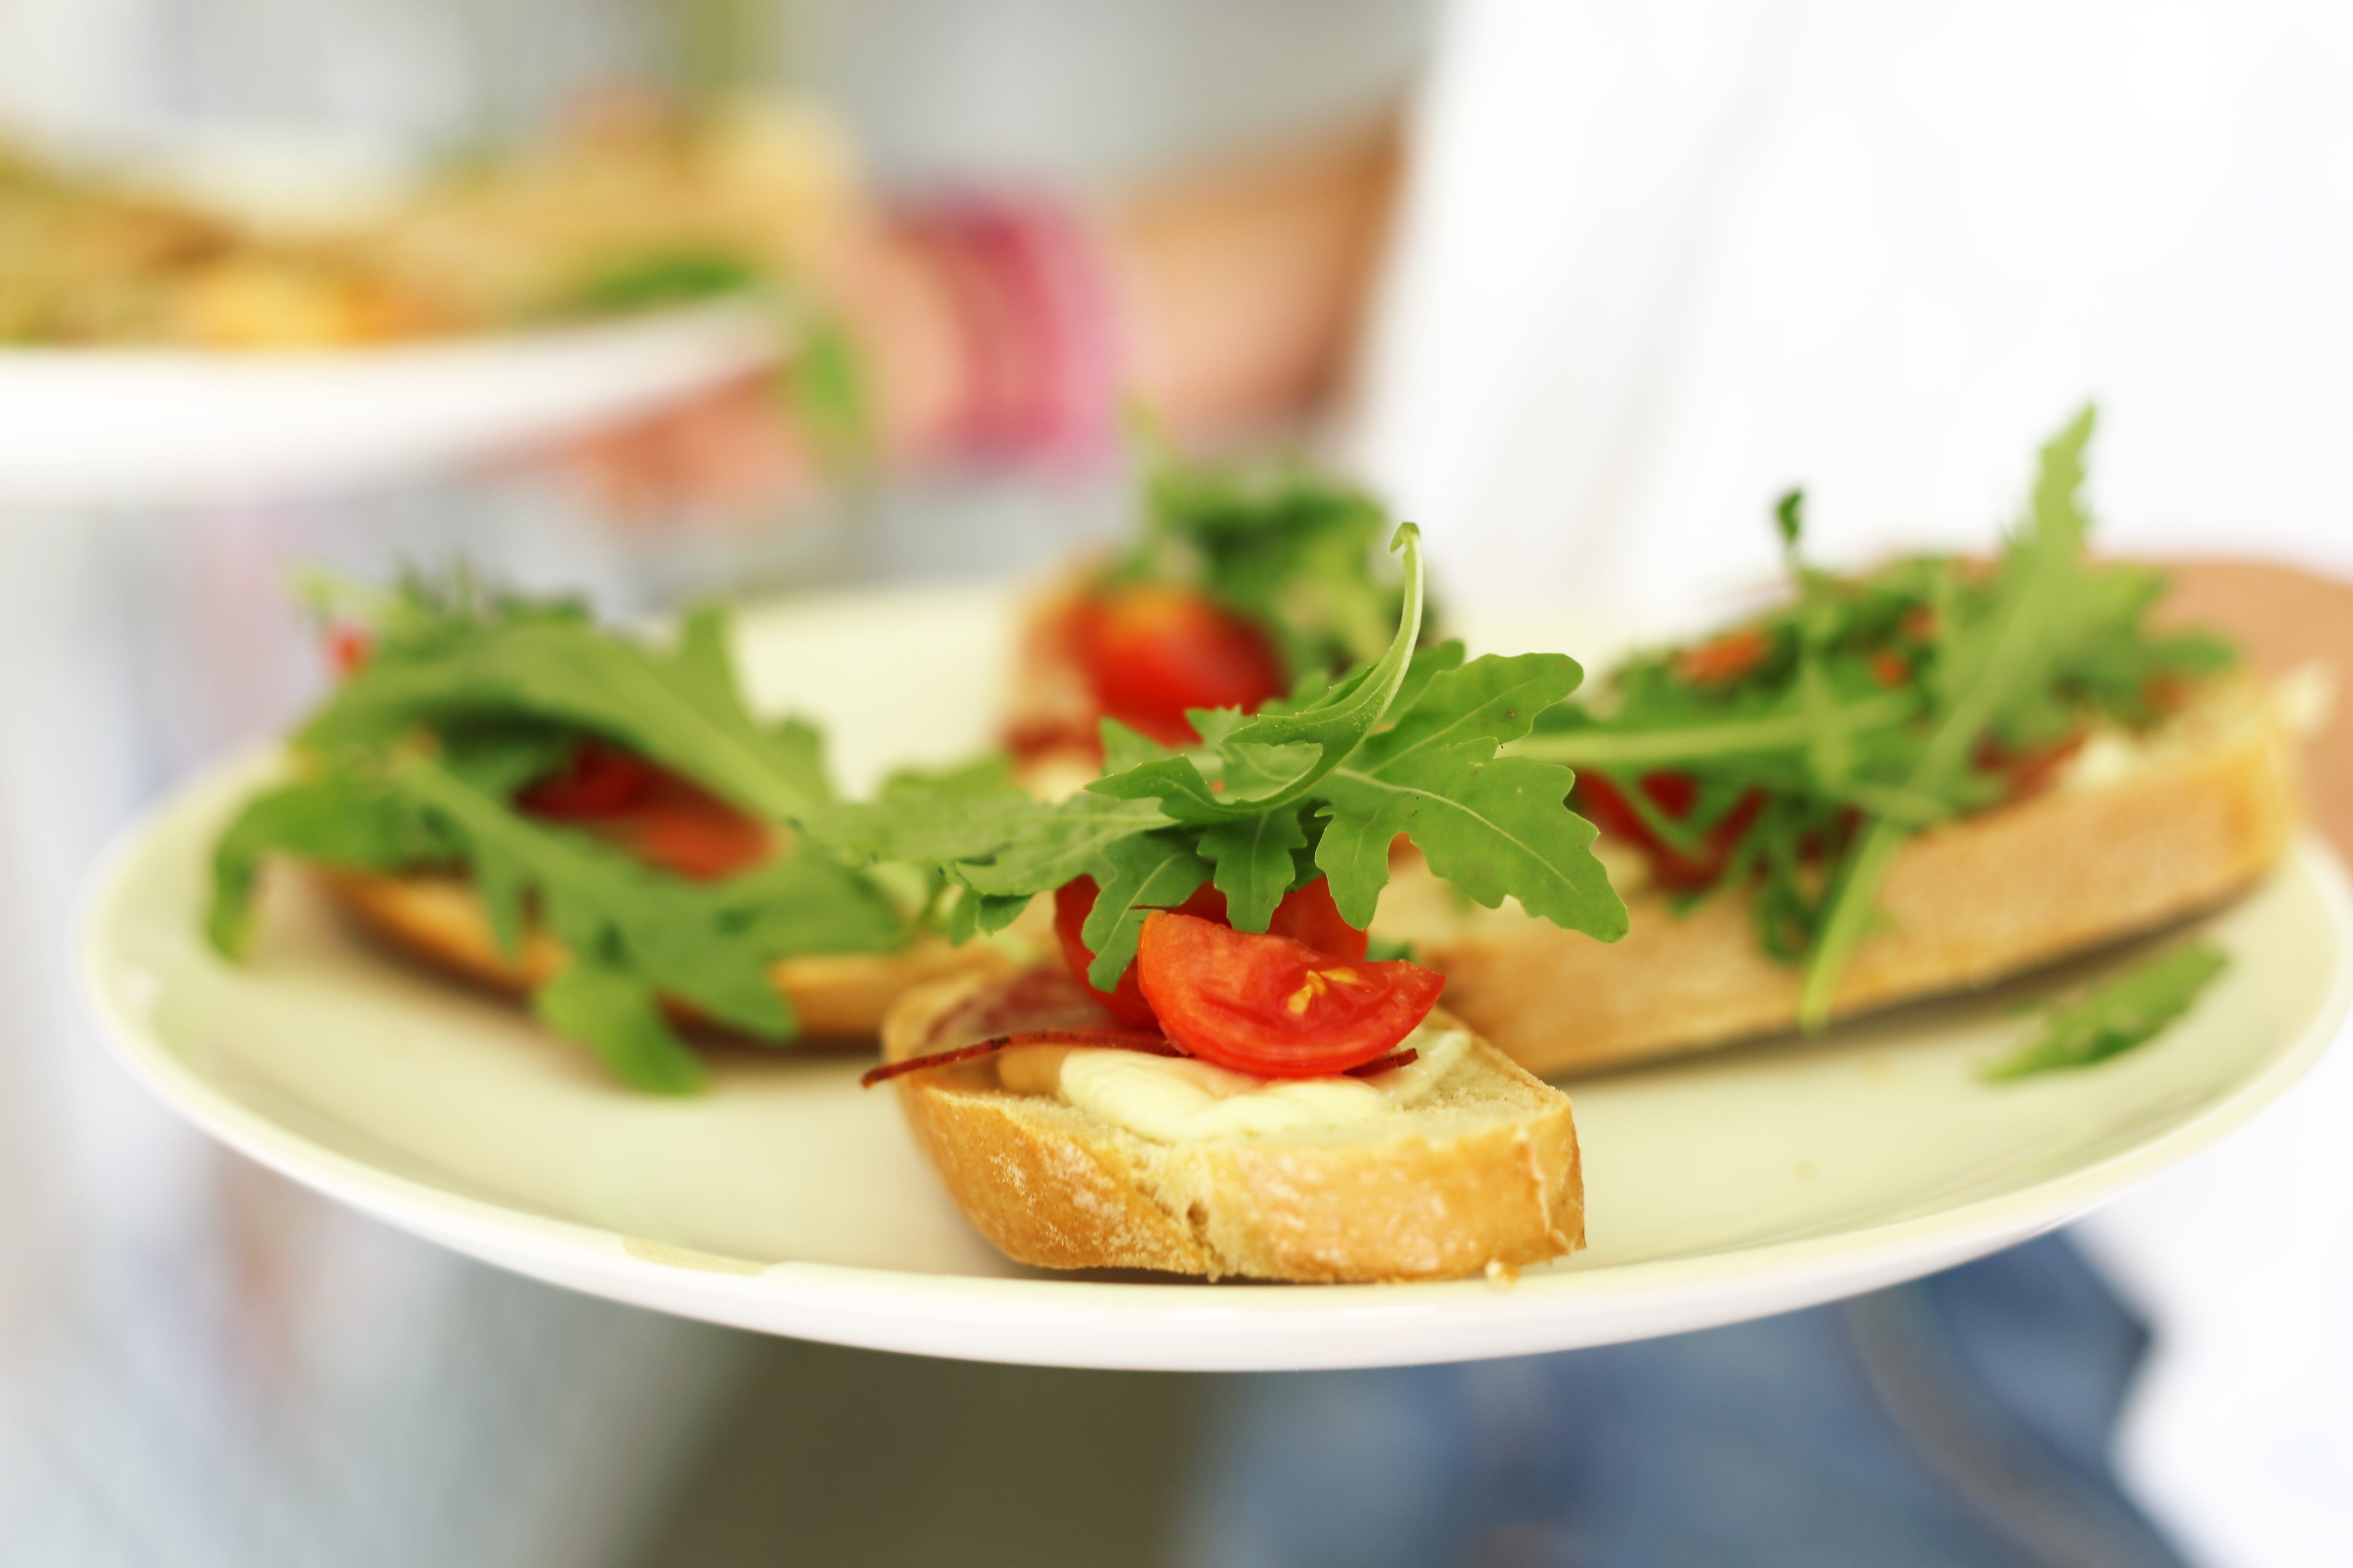
dish, meal, food, salad, produce, breakfast, lunch, cuisine, eating, a sandwich, bruschetta, hors d oeuvre, italian cuisine, smoked salmon